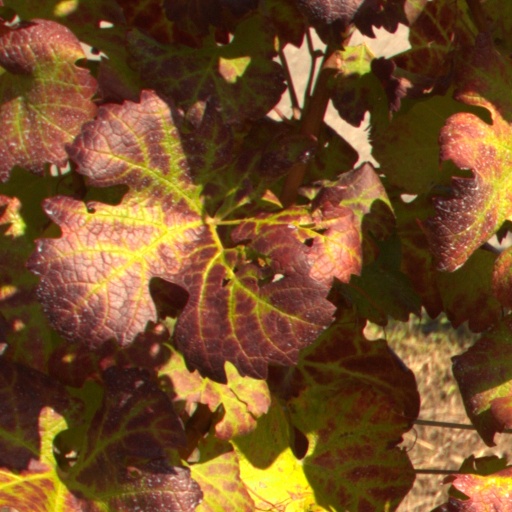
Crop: grape